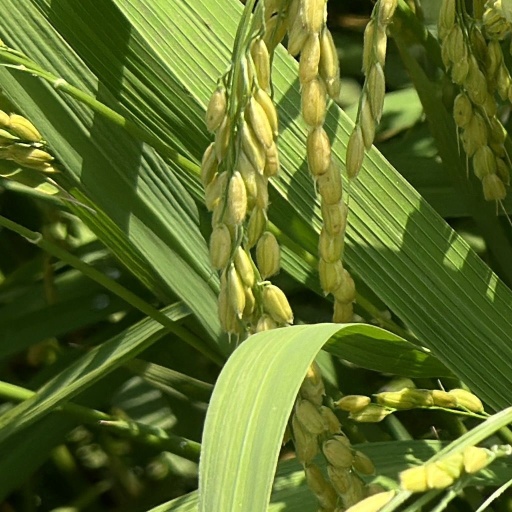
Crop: rice